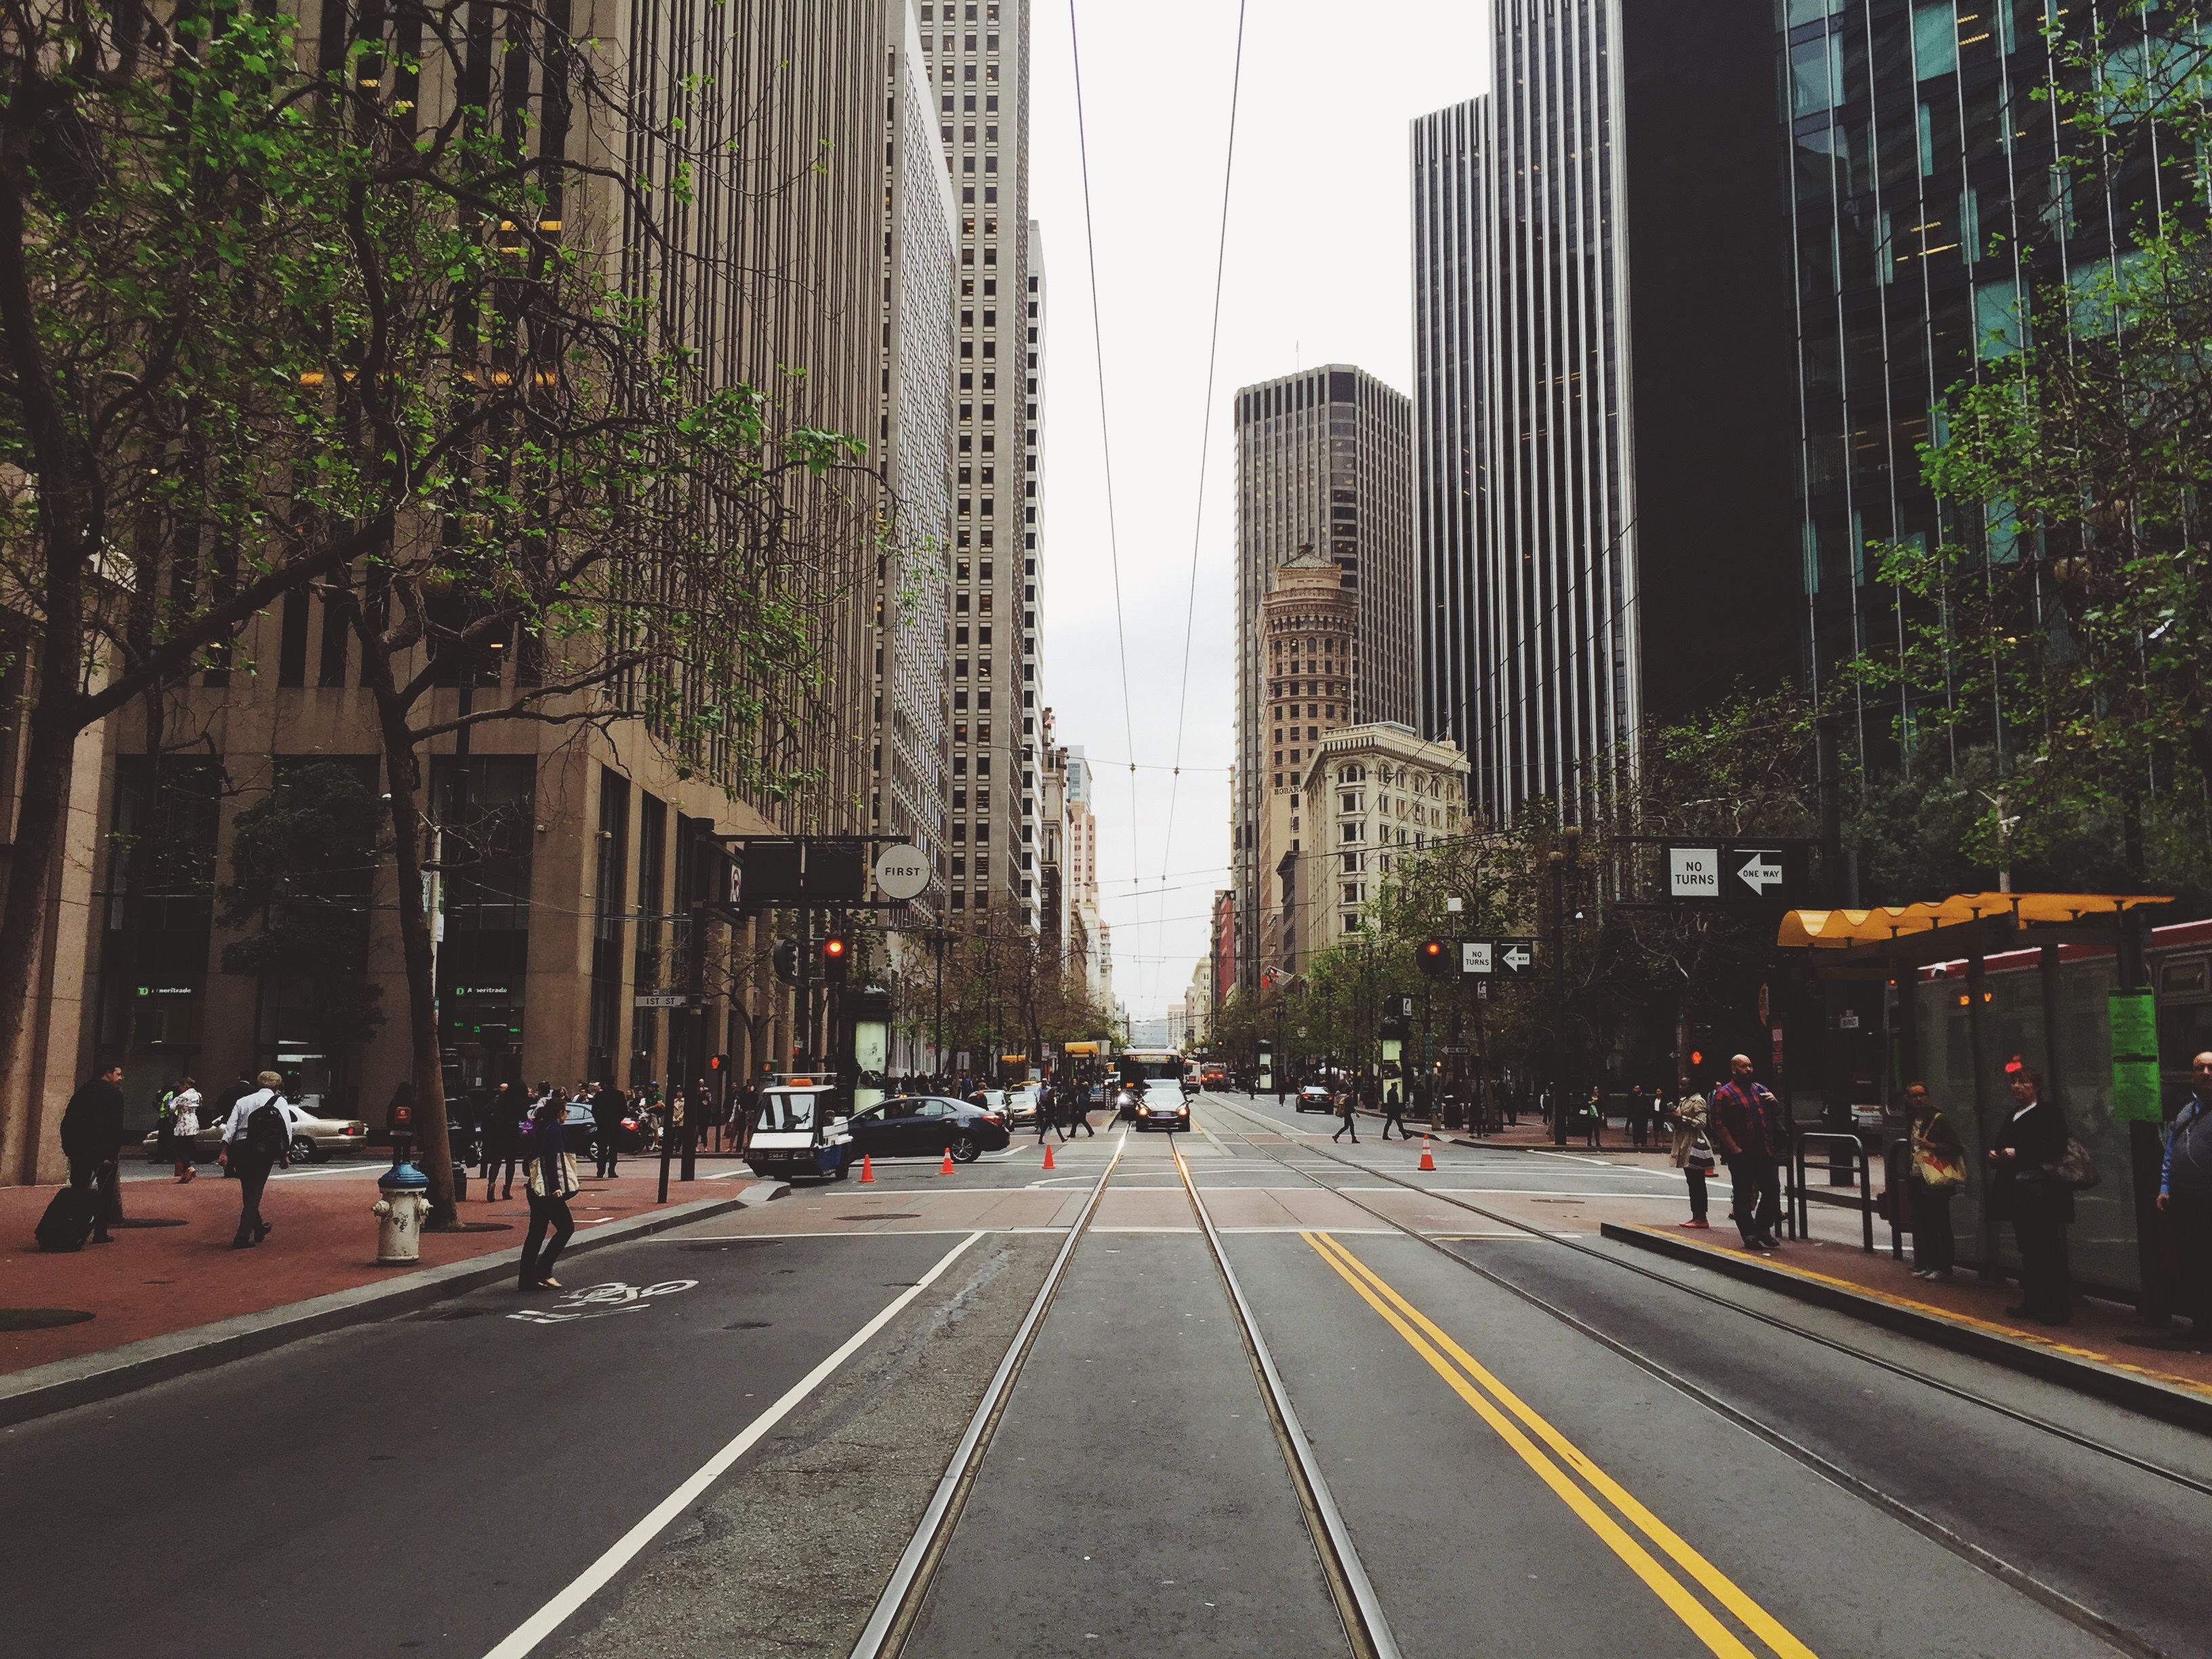
pedestrian, track, road, traffic, street, city, urban, cityscape, downtown, transport, vehicle, lane, streetscape, public transport, infrastructure, streetview, metropolis, neighbourhood, urban area, residential area, human settlement, metropolitan area